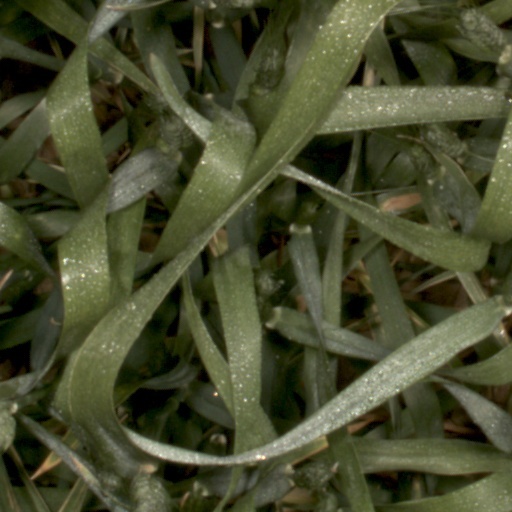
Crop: wheat